George Lansbury

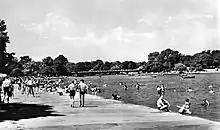
The Hyde Park Lido, one lasting result of Lansbury's brief term of national office

Throughout his national campaigns, Lansbury remained a Poplar borough councillor and Poor Law guardian, and between 1910 and 1913 served a three-year term as a London County Councillor. In 1919 he became the first Labour mayor of Poplar. Under the then-existing financial system for local government, boroughs were individually responsible for poor relief within their boundaries. This discriminated heavily against poorer councils such as Poplar, where rates revenues were low and poverty and unemployment, always severe, were exacerbated in times of economic recession. Under this system, Postgate argues, "The wealthy West End boroughs were evading responsibility, as though the desolate and silent docks were the results of a failure by the Poplar Borough Council". In addition to meeting the costs of its own obligations, the council was required to levy precepts to pay for services provided by bodies such as the London County Council and the Metropolitan Police. Lansbury had long argued that a degree of rates equalisation across London was necessary, to share costs more fairly.